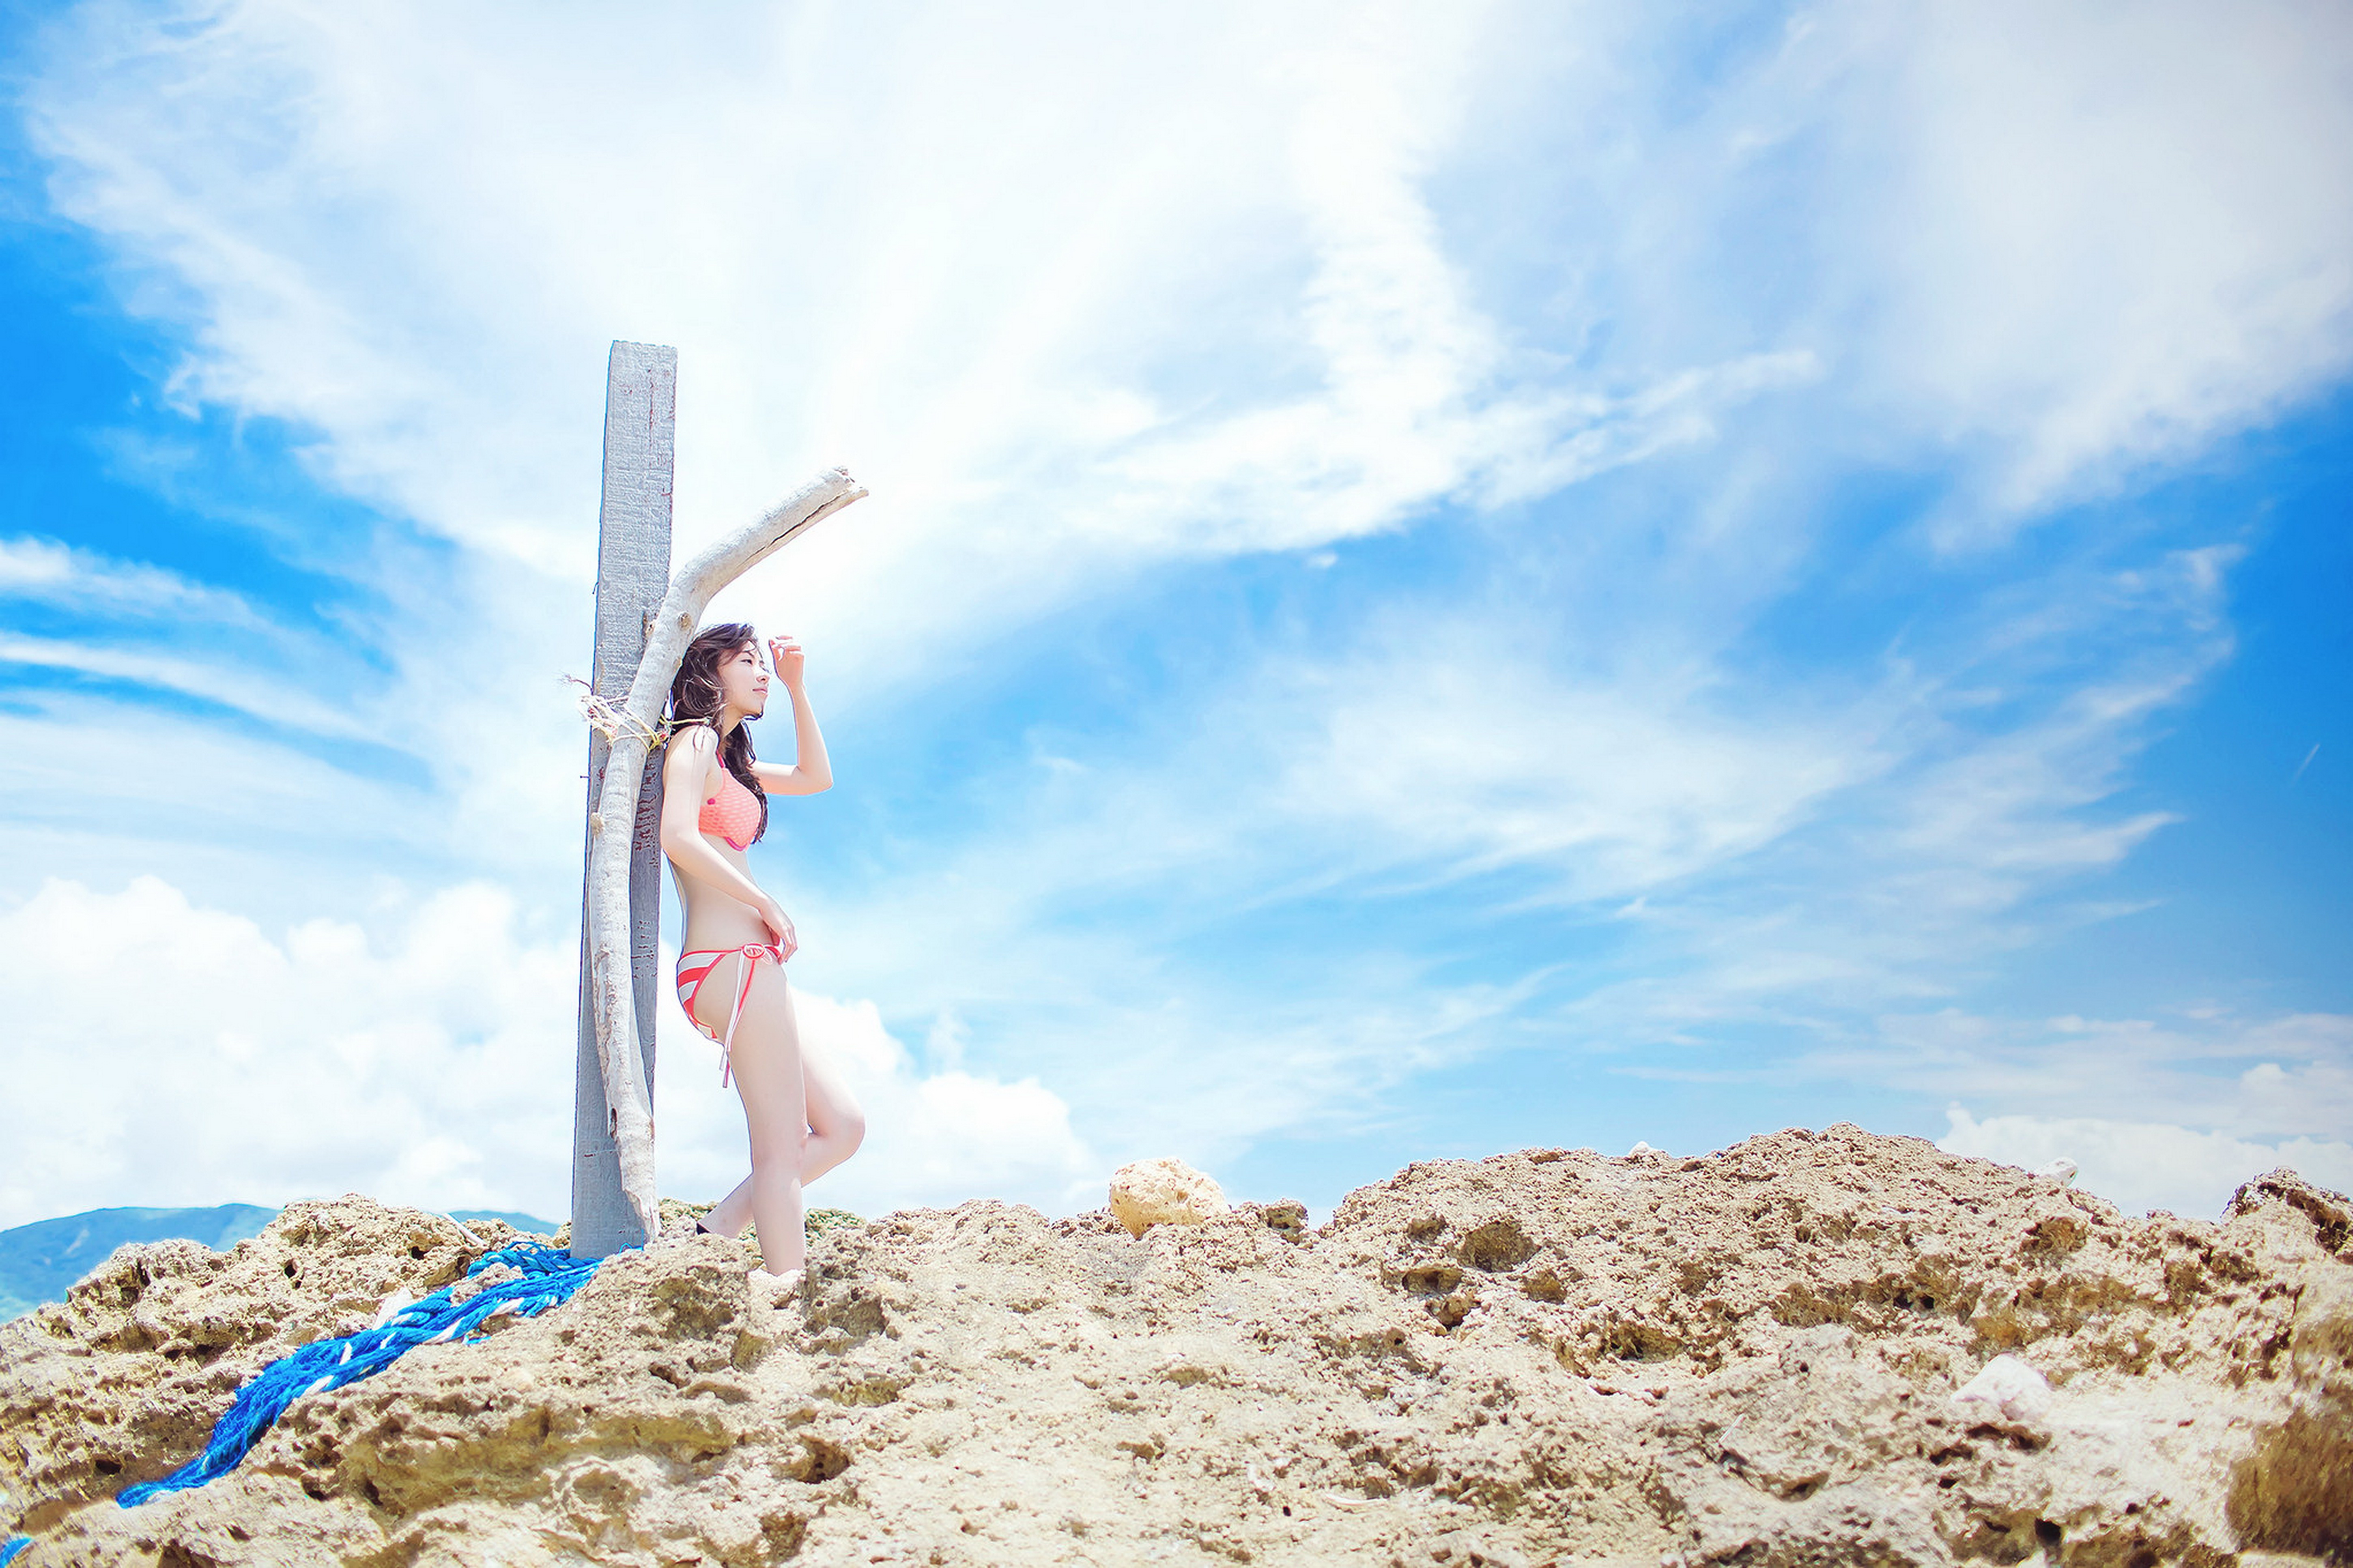
female, lady, model, person, photography, wallpaper, sky, cloud, People in nature, summer, azure, sand, long hair, badlands, photo shoot